Indos in pre-colonial history

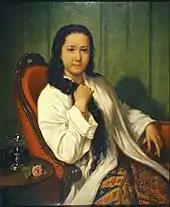
Oil painting depicting an Indo woman in traditional 'batik sarong kebaya' dress, an originally indigenous aristocratic dress style from the 16th century and commonly worn by Eurasian women well into the 20th century.

Pre-colonial Indo culture dominated the European segment of society in the East Indies. This culture was heavily Eurasian i.e. hybrid in nature and even the most high ranking Dutch VOC officials were absorbed by it. Indo society was polyglot and its first languages were Malay, Portugis and other creole languages, not Dutch. It was also matriarchal and most Europeans, even the VOC governor-generals would marry into Indo clans. Only by doing so they were able to obtain the necessary connections, patronage, and wealth.